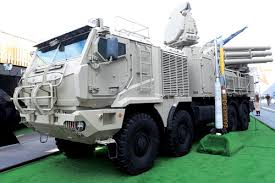
Label: Air Defense